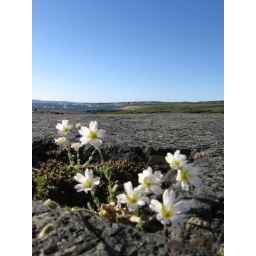
small white wild flowers creeping out of a crack in the ancient rocks of the beaches